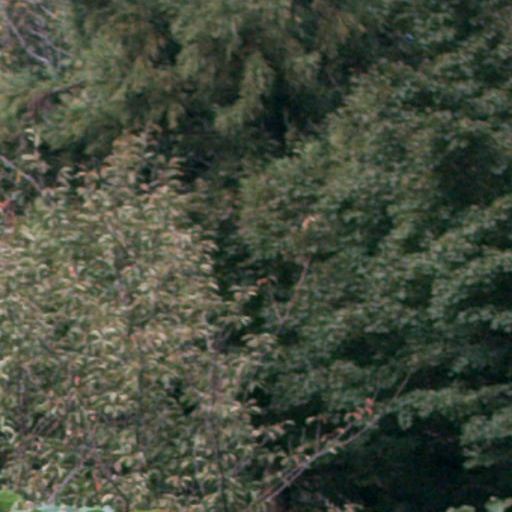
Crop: cassava